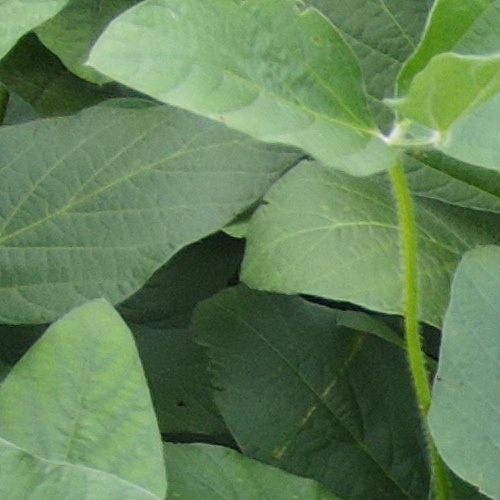
Label: Caterpillar